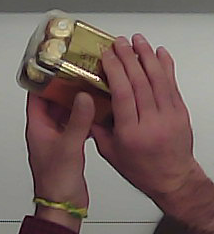
Product: rocher_chocolate